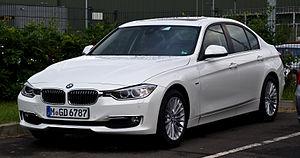
La BMW série 3 est une gamme de voitures berlines et coupés conçus par le constructeur allemand BMW. Cette série prend la succession en mai 1975 de la BMW 2002, reprenant la plupart de ses caractéristiques, tout en lui ajoutant de nombreuses évolutions, notamment au niveau des moteurs. La série 3 était autrefois le plus petit modèle fabriquée par BMW, avant que la place soit prise par la Série 1 en 2004. C'est également le modèle le plus vendu au monde en 2005 dans la catégorie des voitures de luxe de milieu de gamme, comptant ainsi pour près de 40 % des ventes du constructeur germanique.